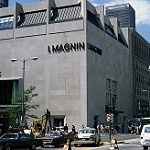
Label: buildings